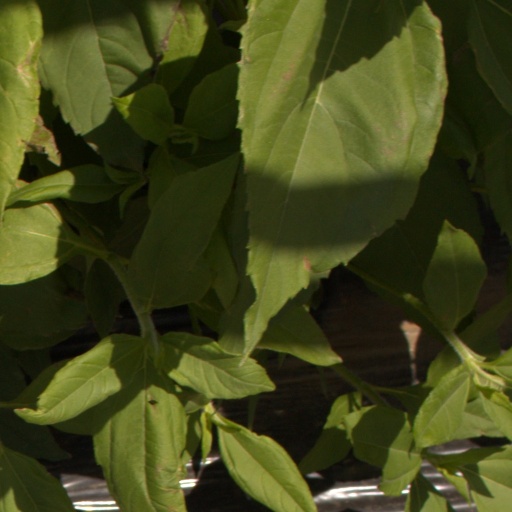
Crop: Jerusalem artichoke